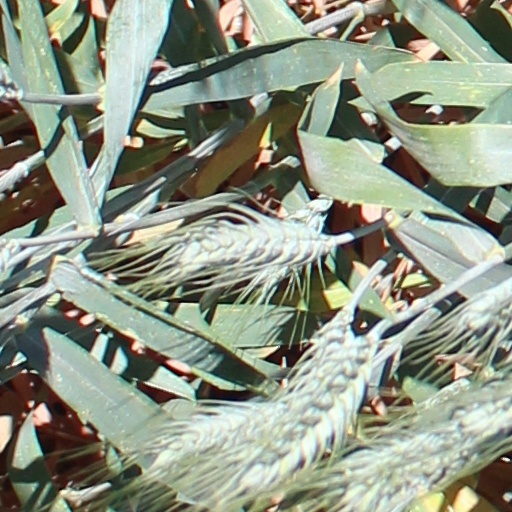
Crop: wheat